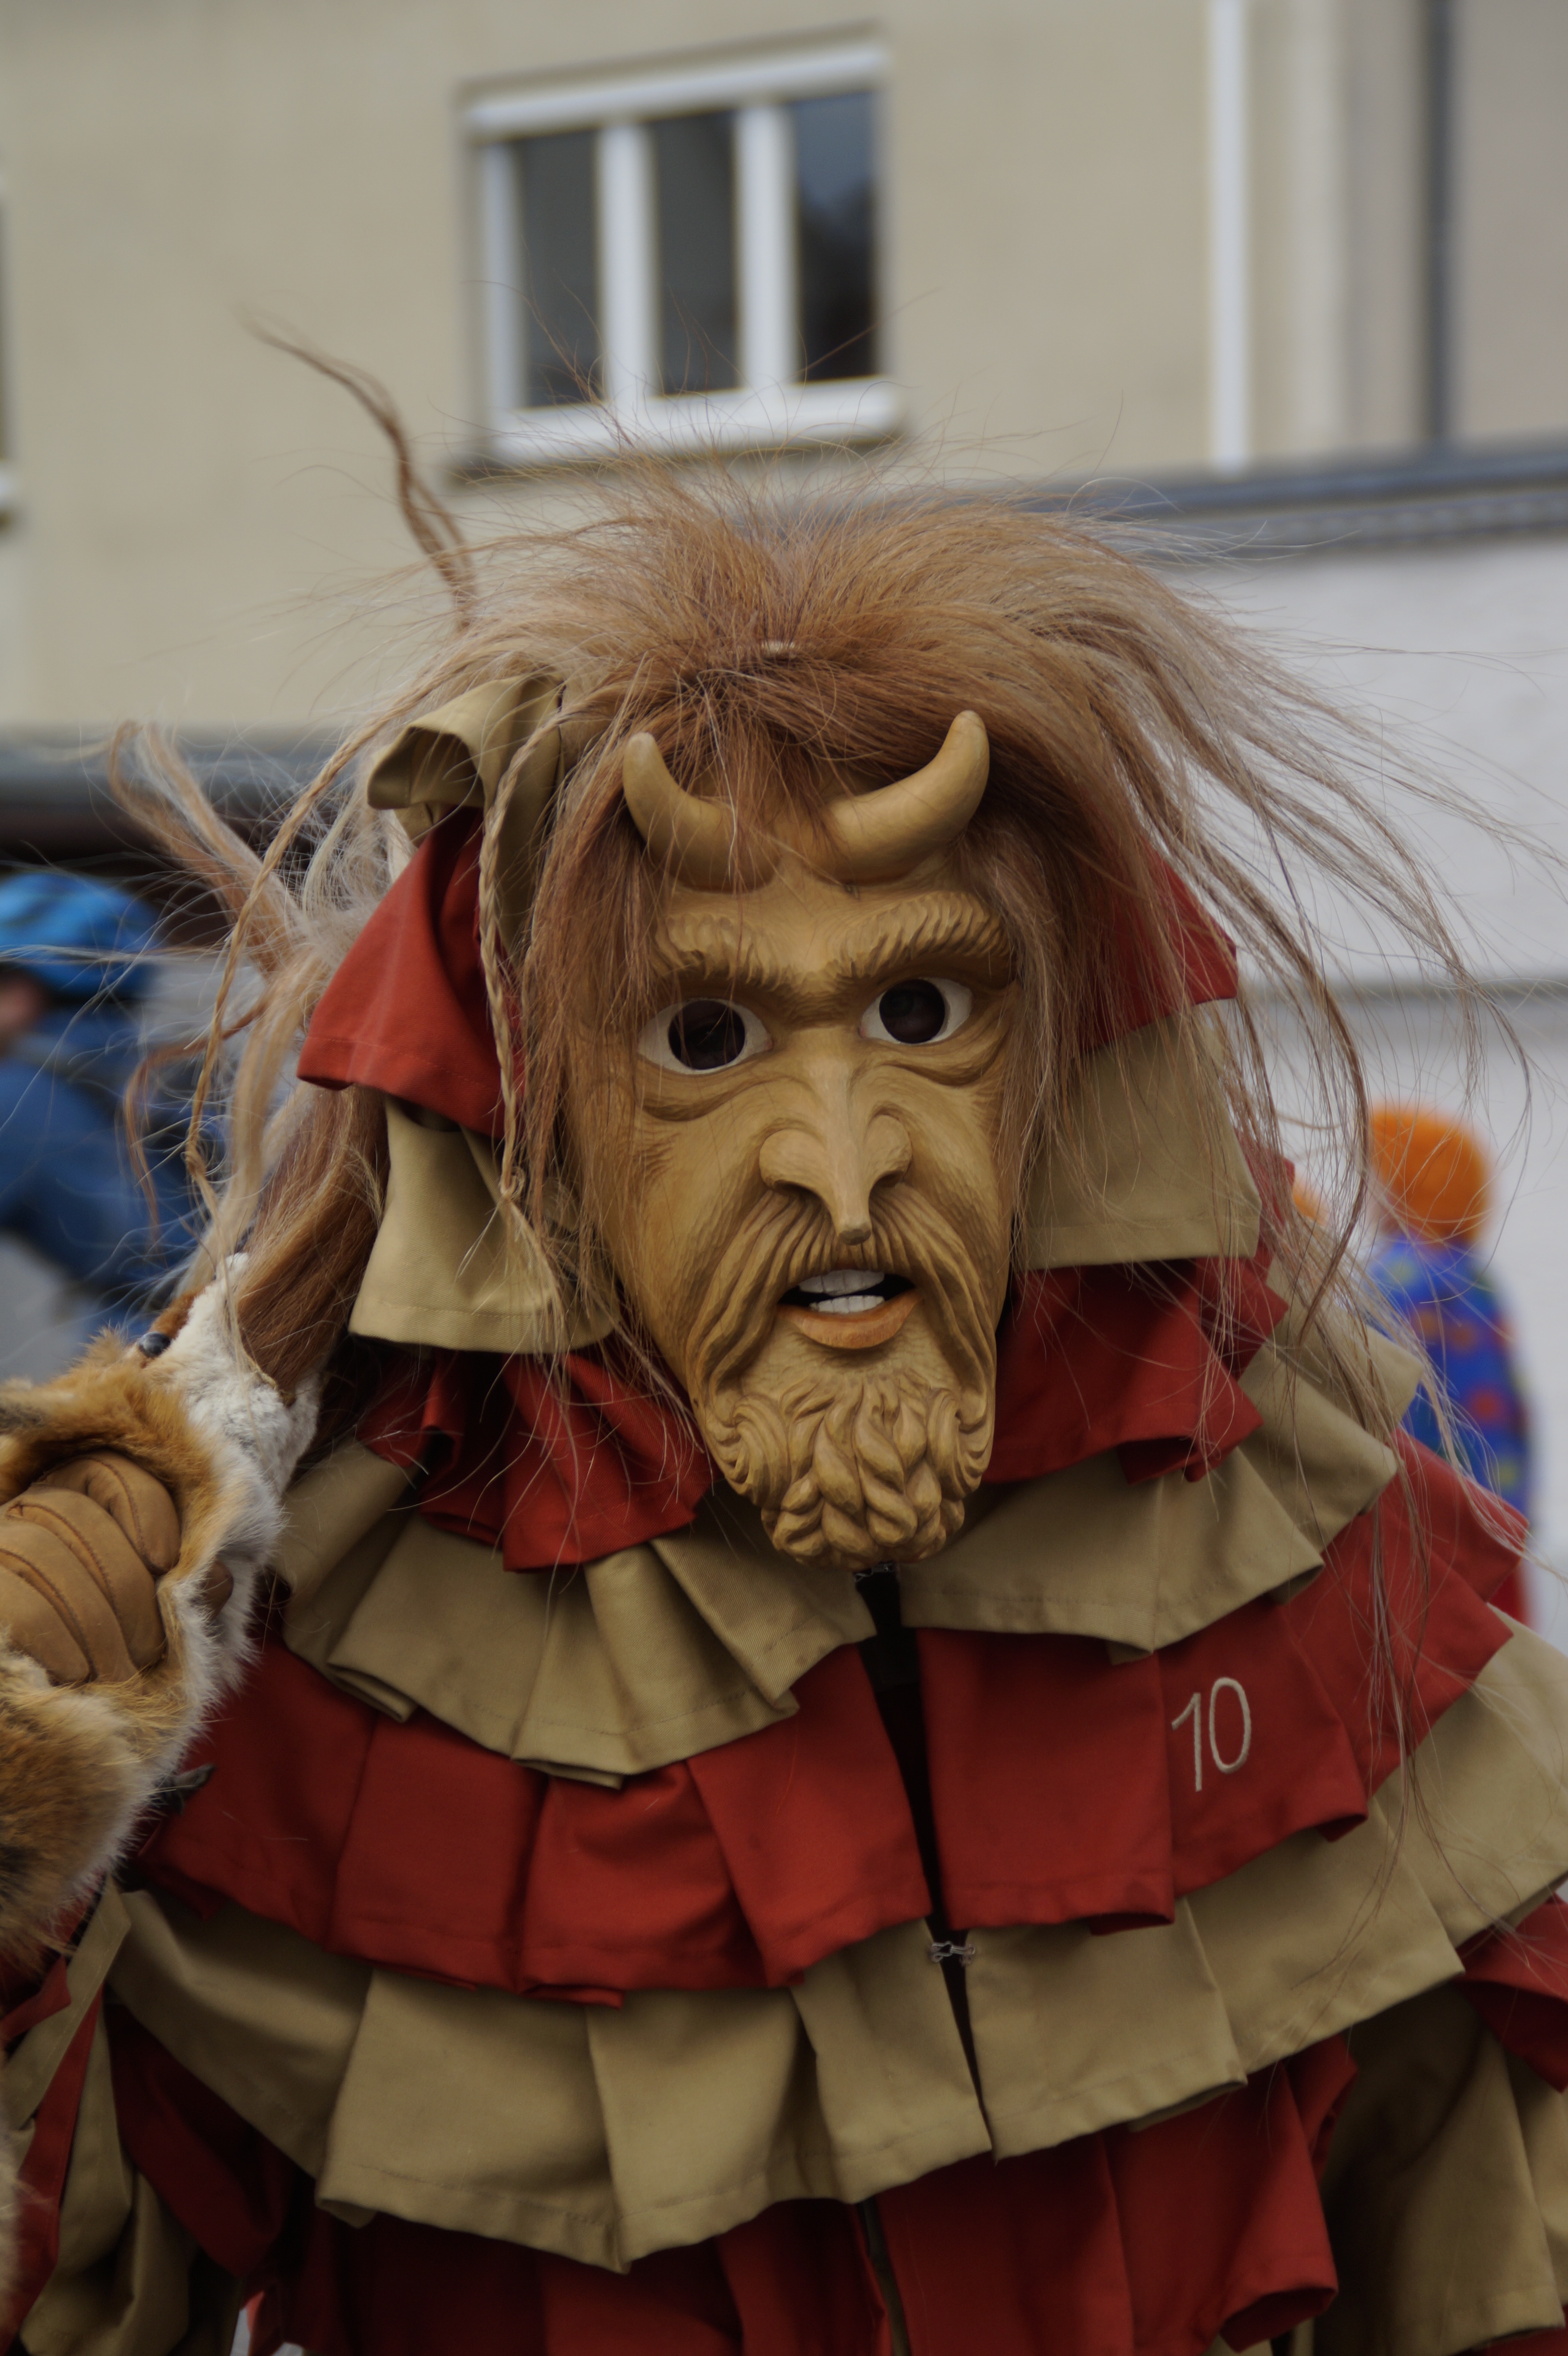
person, statue, portrait, red, carnival, human, clothing, toy, dressed up, face, sculpture, art, mask, figure, move, germany, carved, custom, devil, tradition, costume, masquerade, horns, panel, larva, customs, mythical creatures, horned, fool, baden wurttemberg, fasnet, fools jump, swabian alemannic, haes, haestraeger, guild group, strassenfasnet, carnival parade, wooden mask, fools guild